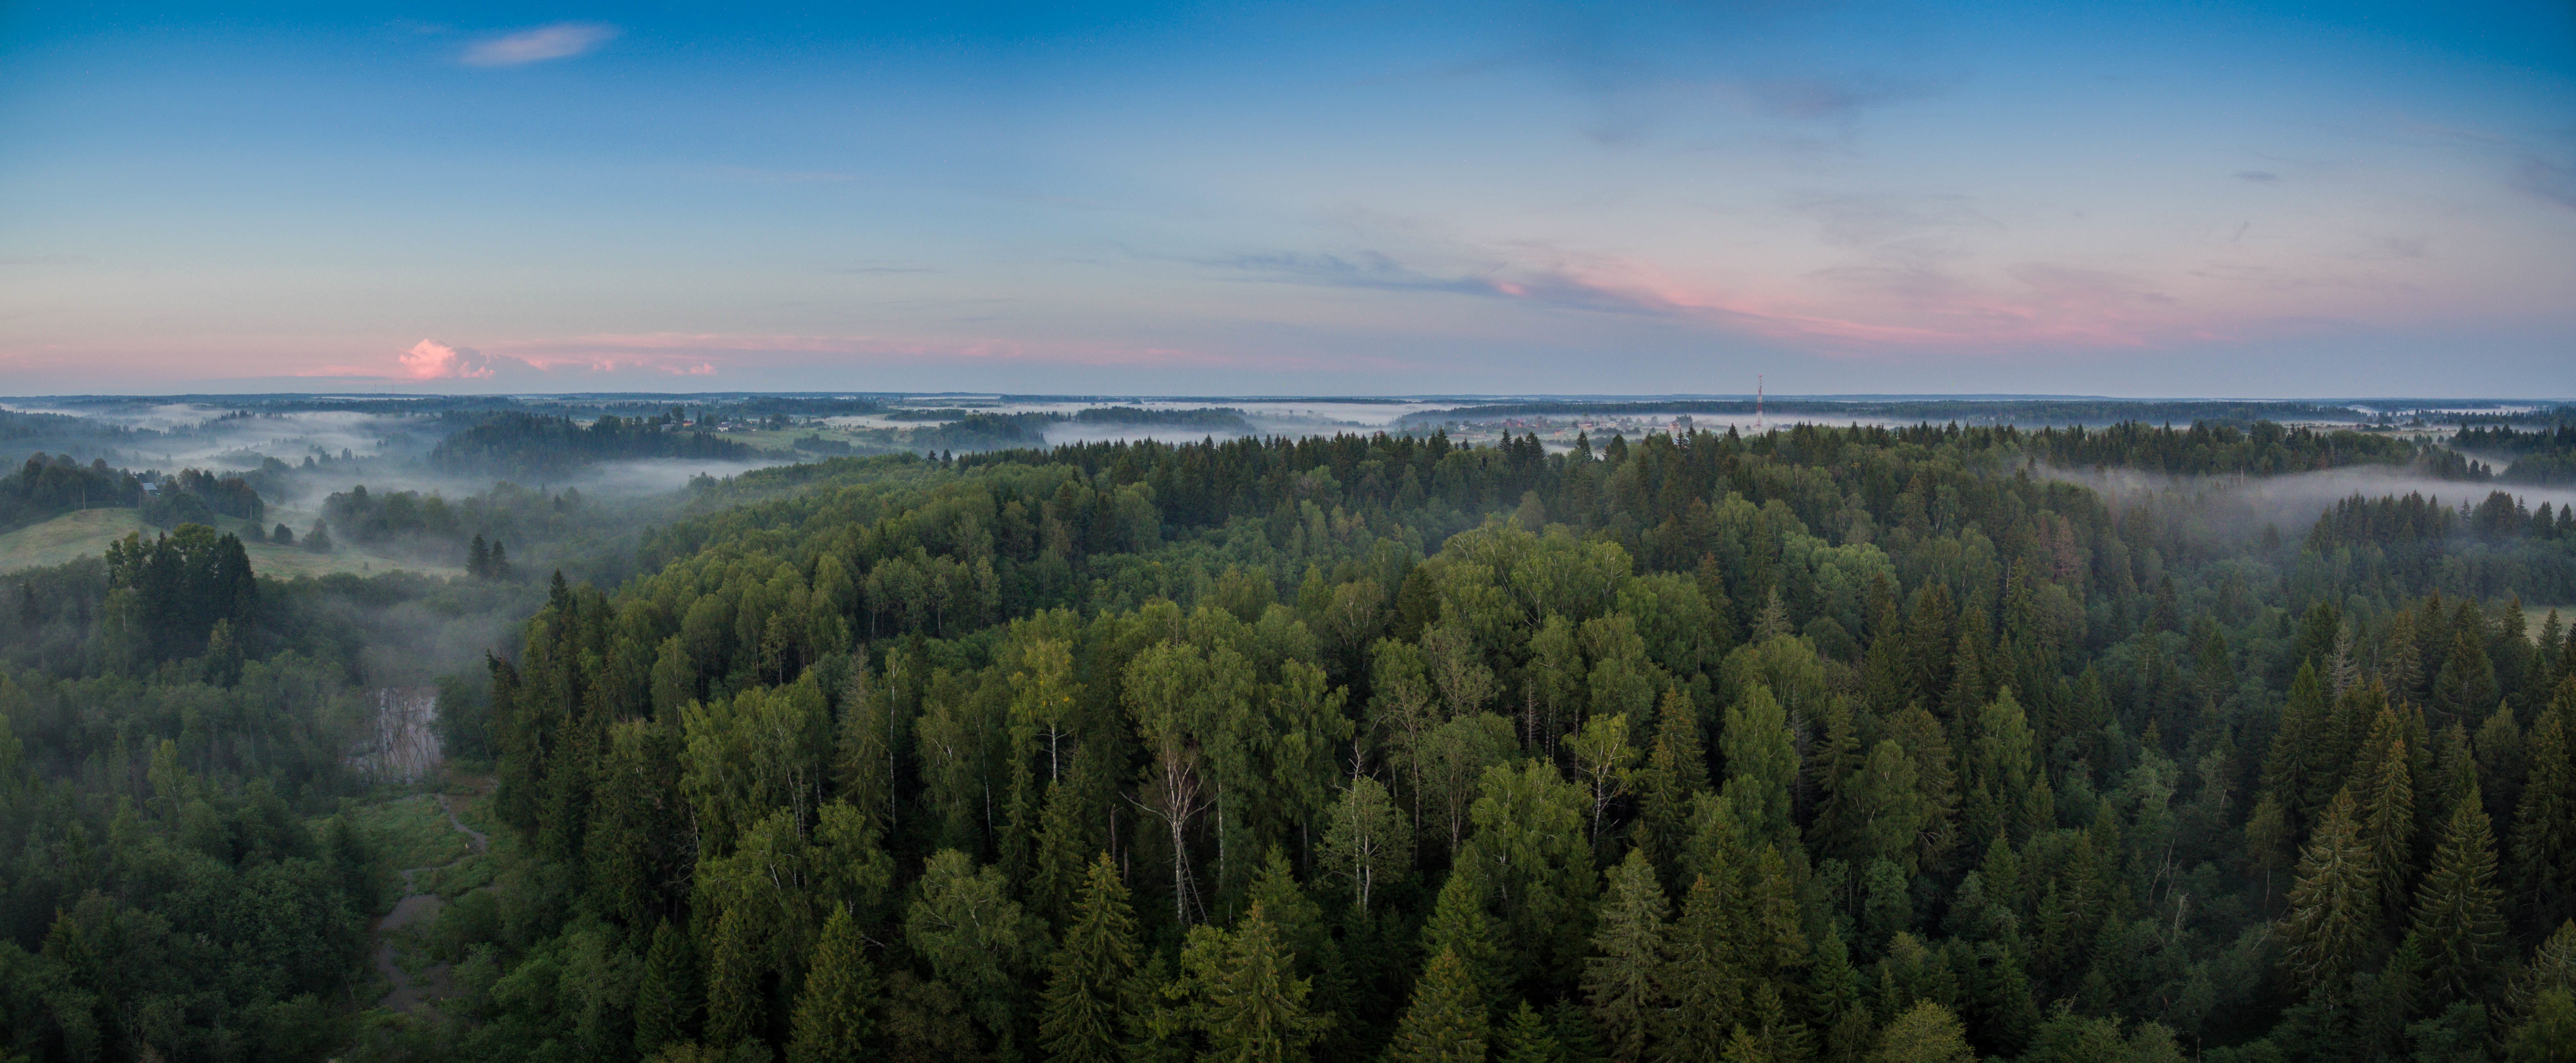
forest, wilderness, mountain, cloud, sunrise, mist, morning, lake, dawn, mountain range, panorama, dusk, reflection, habitat, ecosystem, natural environment, geographical feature, atmospheric phenomenon